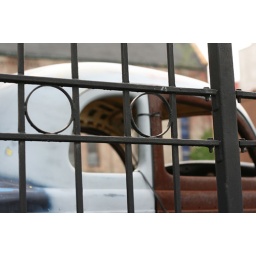
abandoned car in red hook, brooklyn